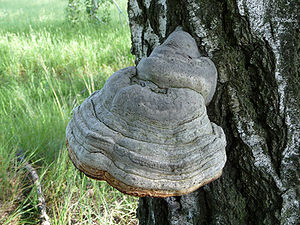
Tøndersvamp
Tøndersvamp er en art af poresvamp i Poresvampe-familien som findes i Europa, Asien, Afrika og Nordamerika. Arten producerer meget store hovformede poresvamp frugtlegemer, der varierer i farve fra sølvgrå til næsten sort, men som oftest er brunlige. Den vokser på siden af forskellige træarter, som den inficerer gennem ødelagt bark og forårsager hvidråd. Arten lever typisk fortsat på træer længe efter at de er døde, og skifter fra parasitisk til nedbrydende.